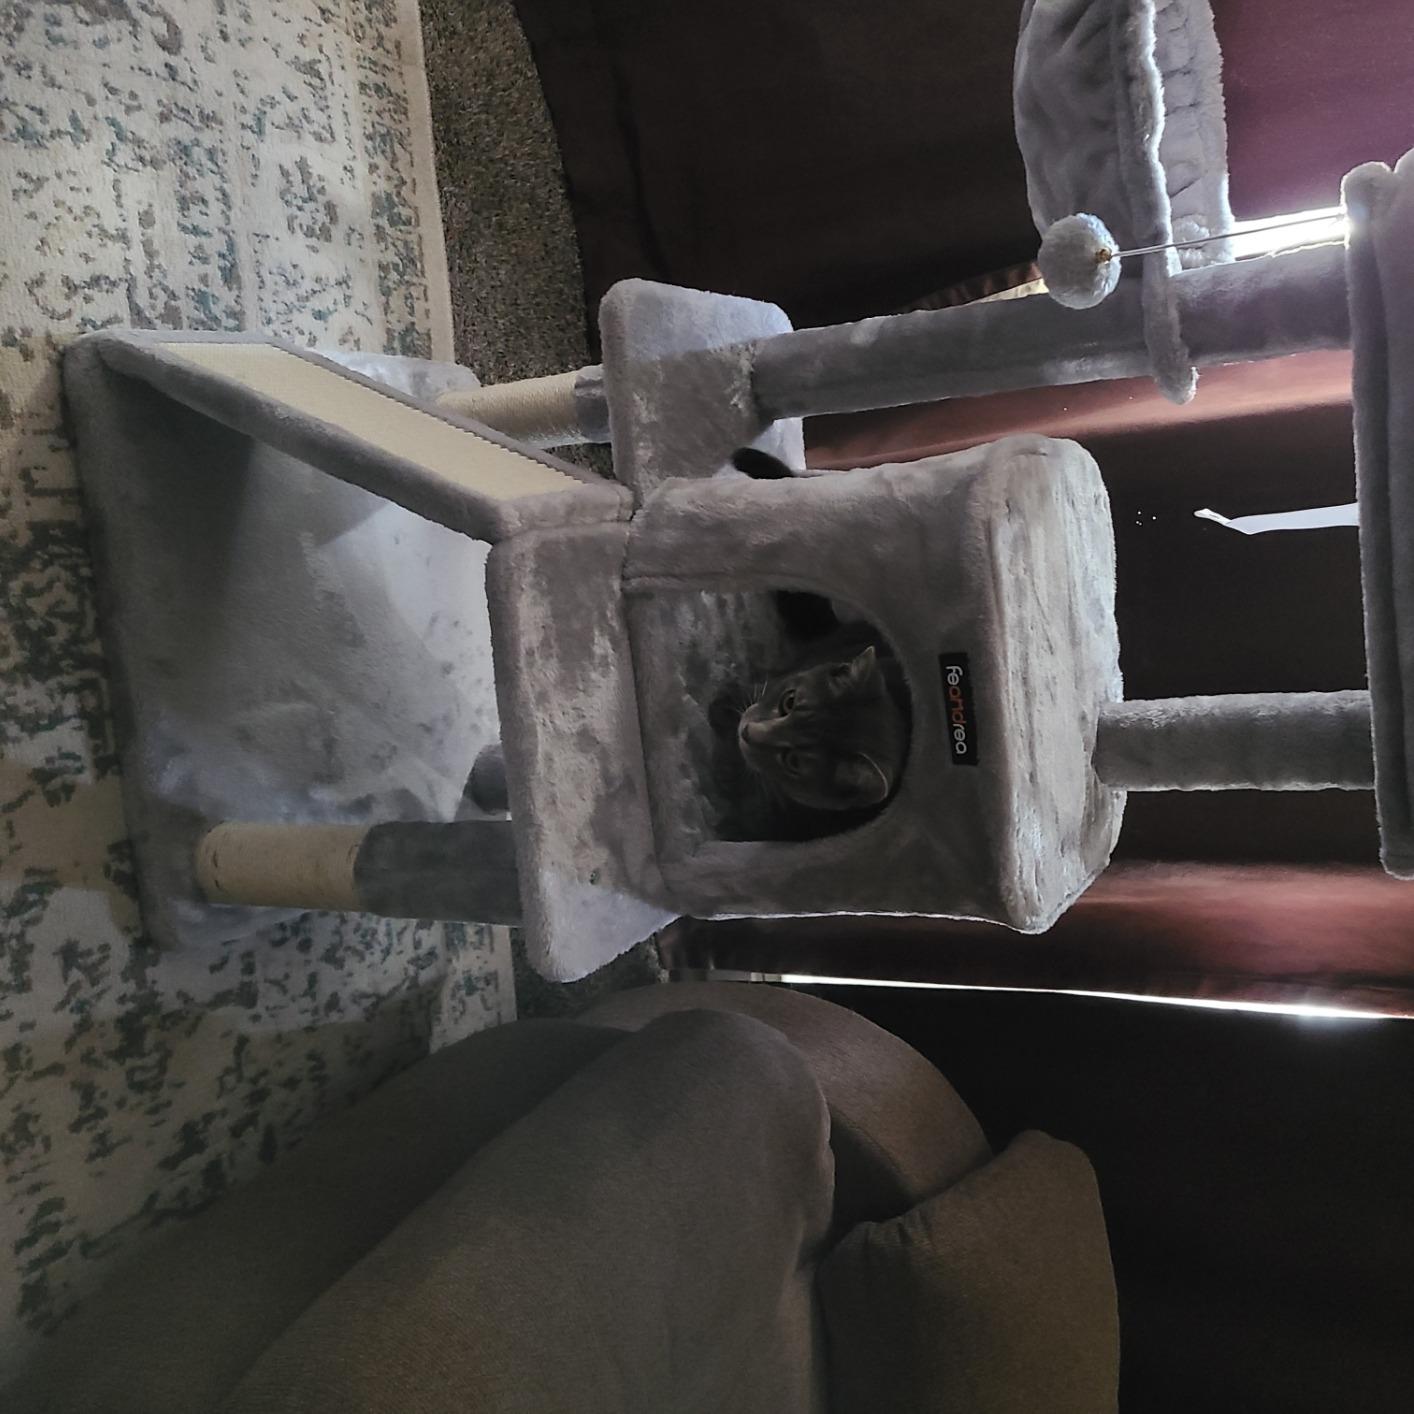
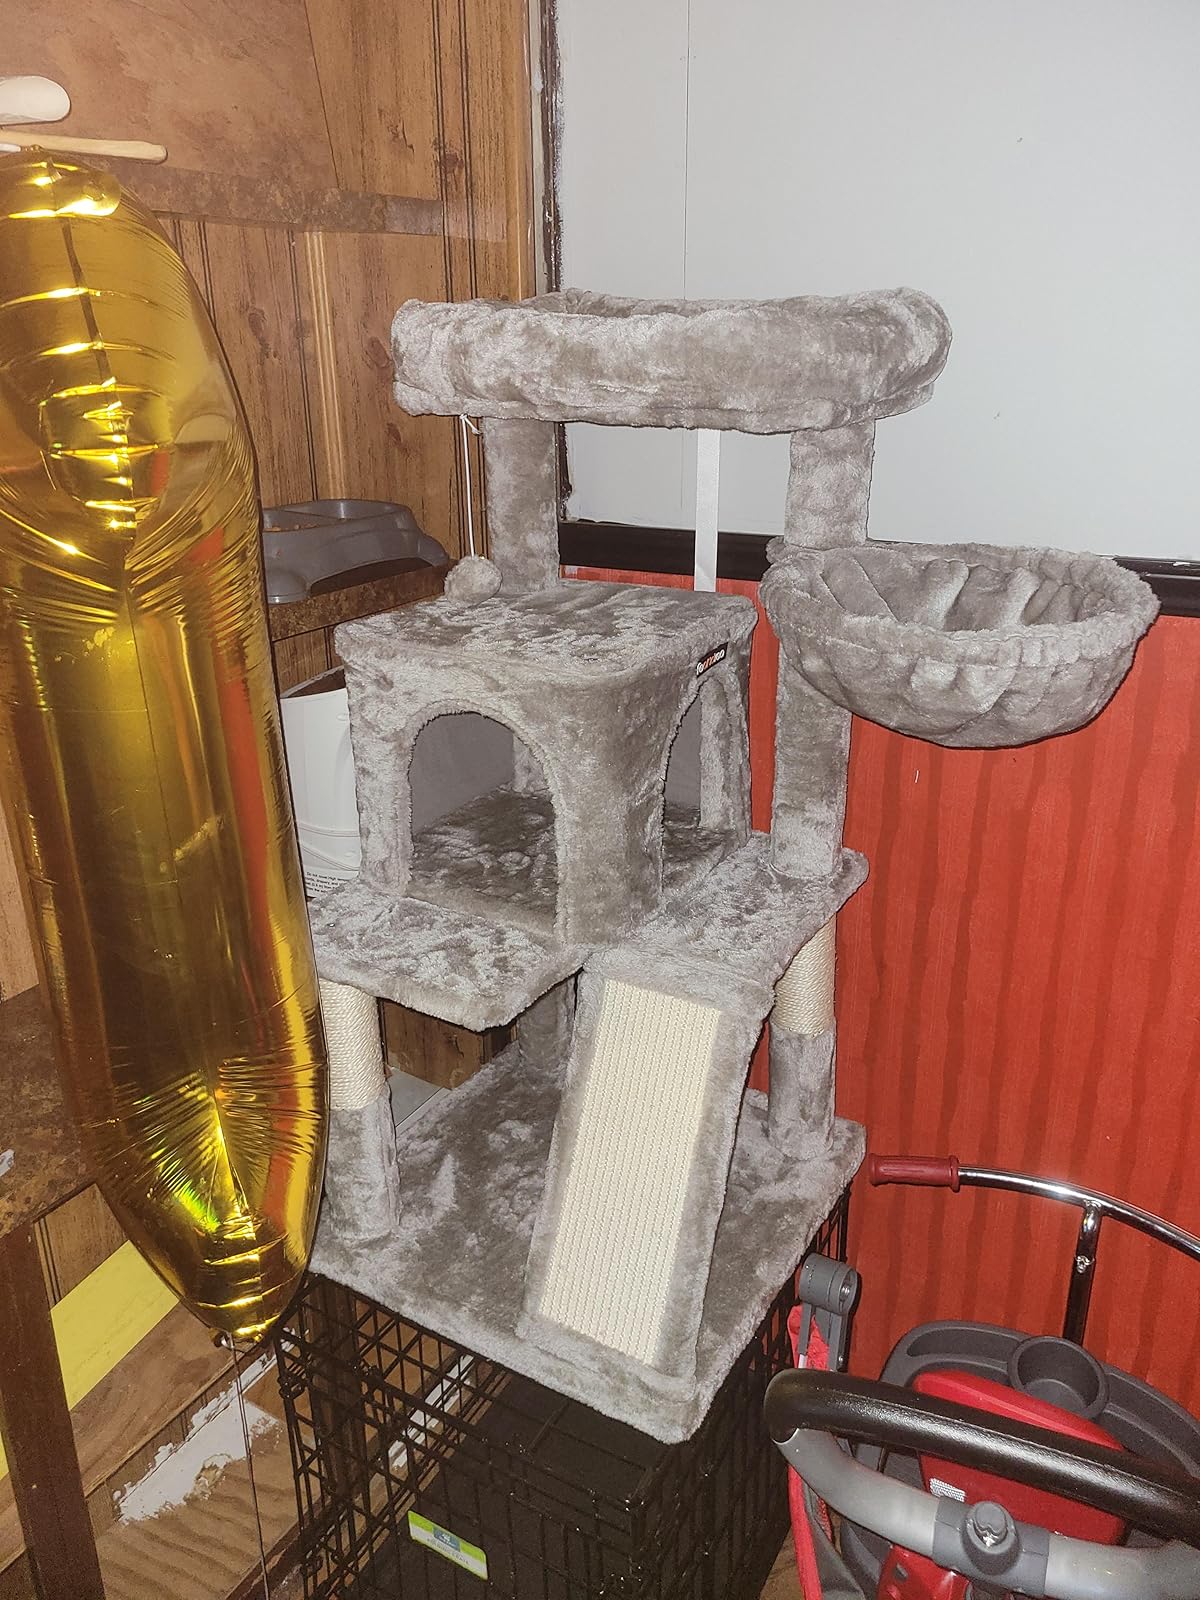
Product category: items_cat tree
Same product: yes